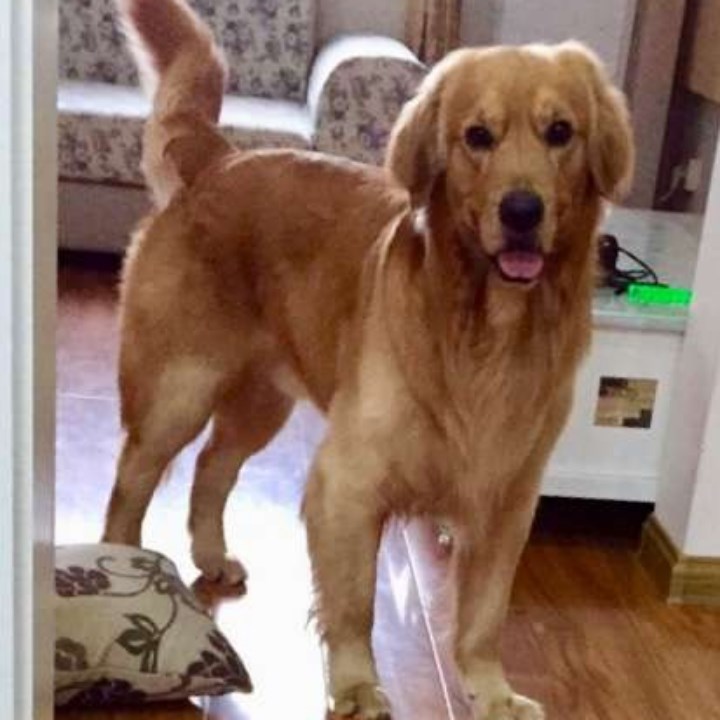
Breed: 5355-n000126-golden_retriever